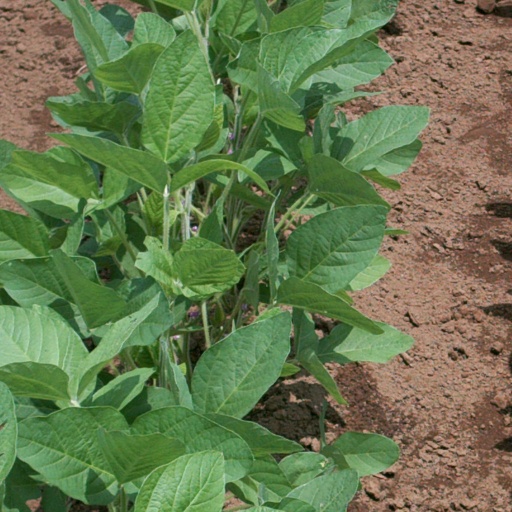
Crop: soybean